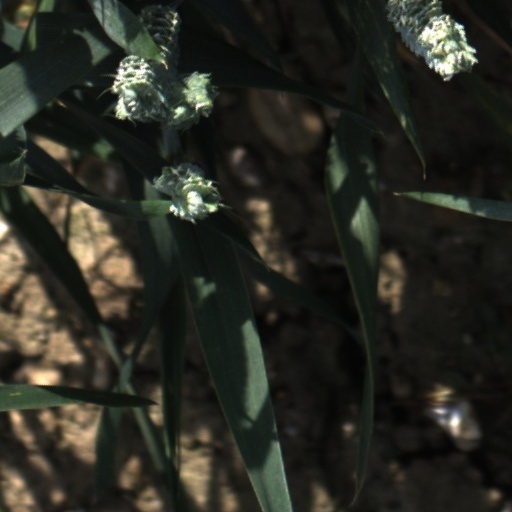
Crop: wheat